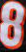
Number: 8